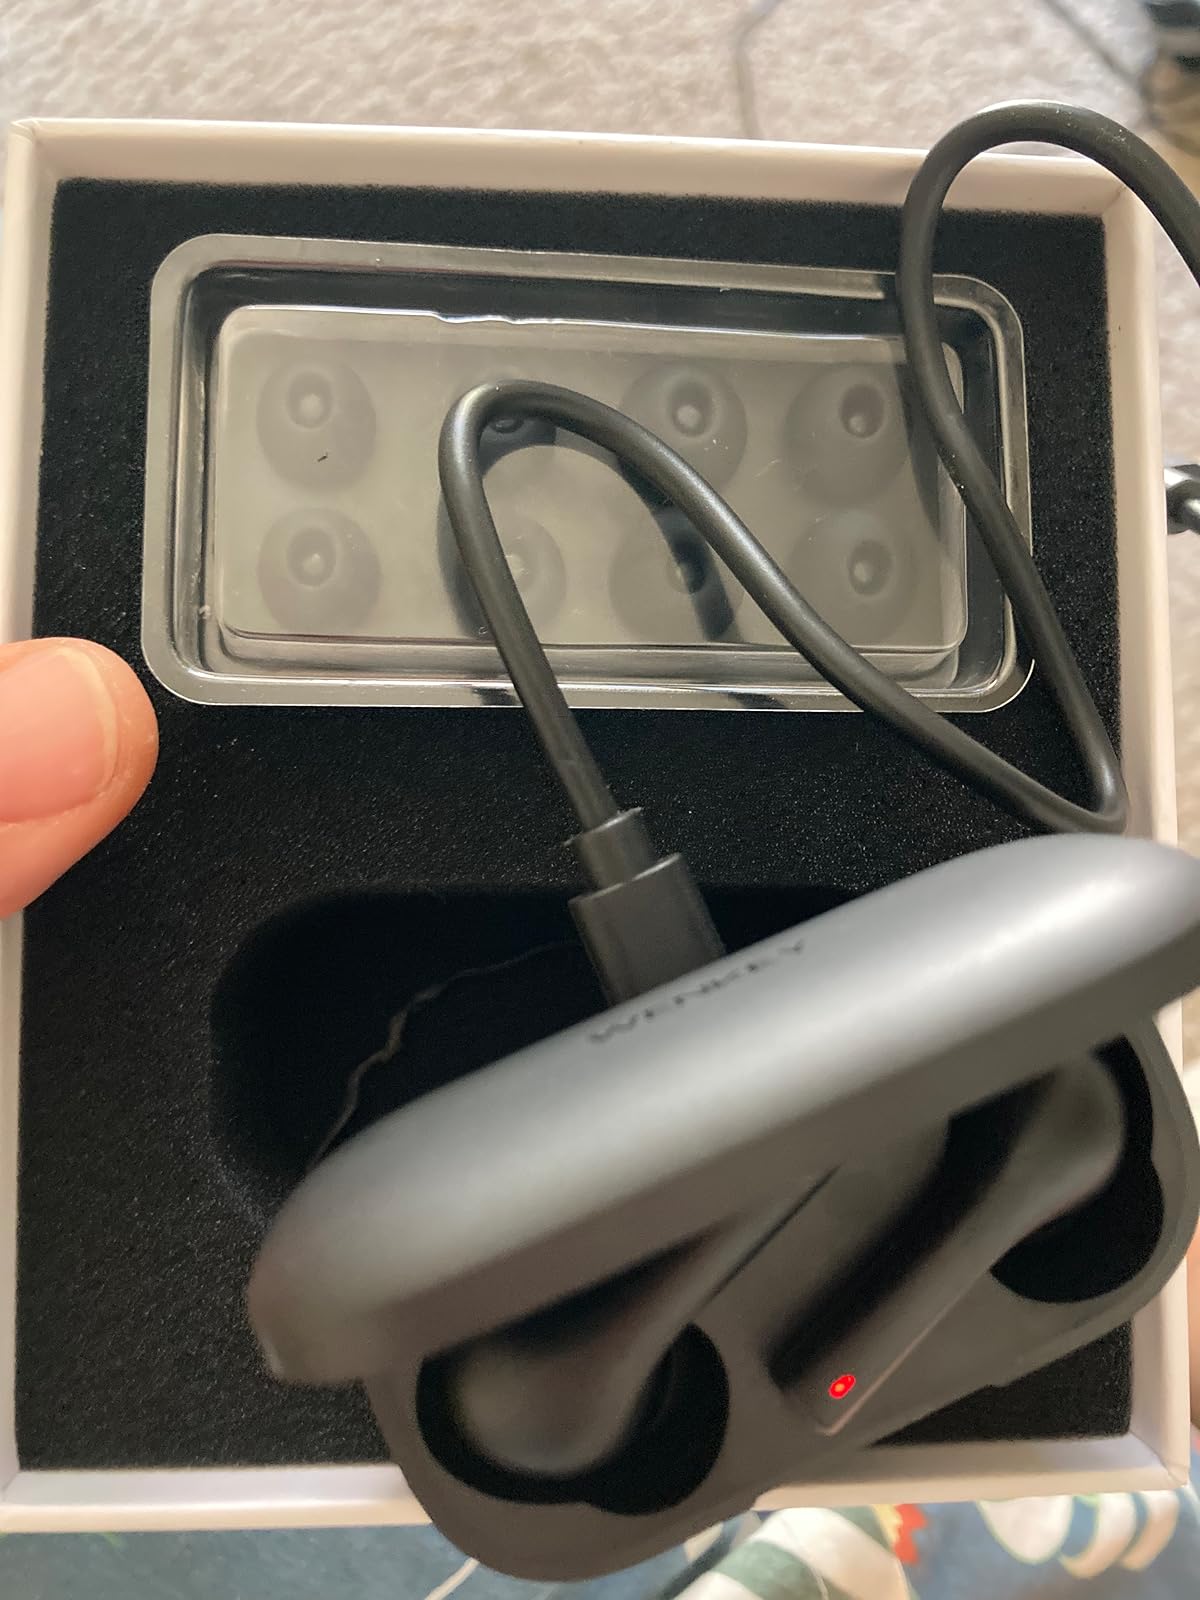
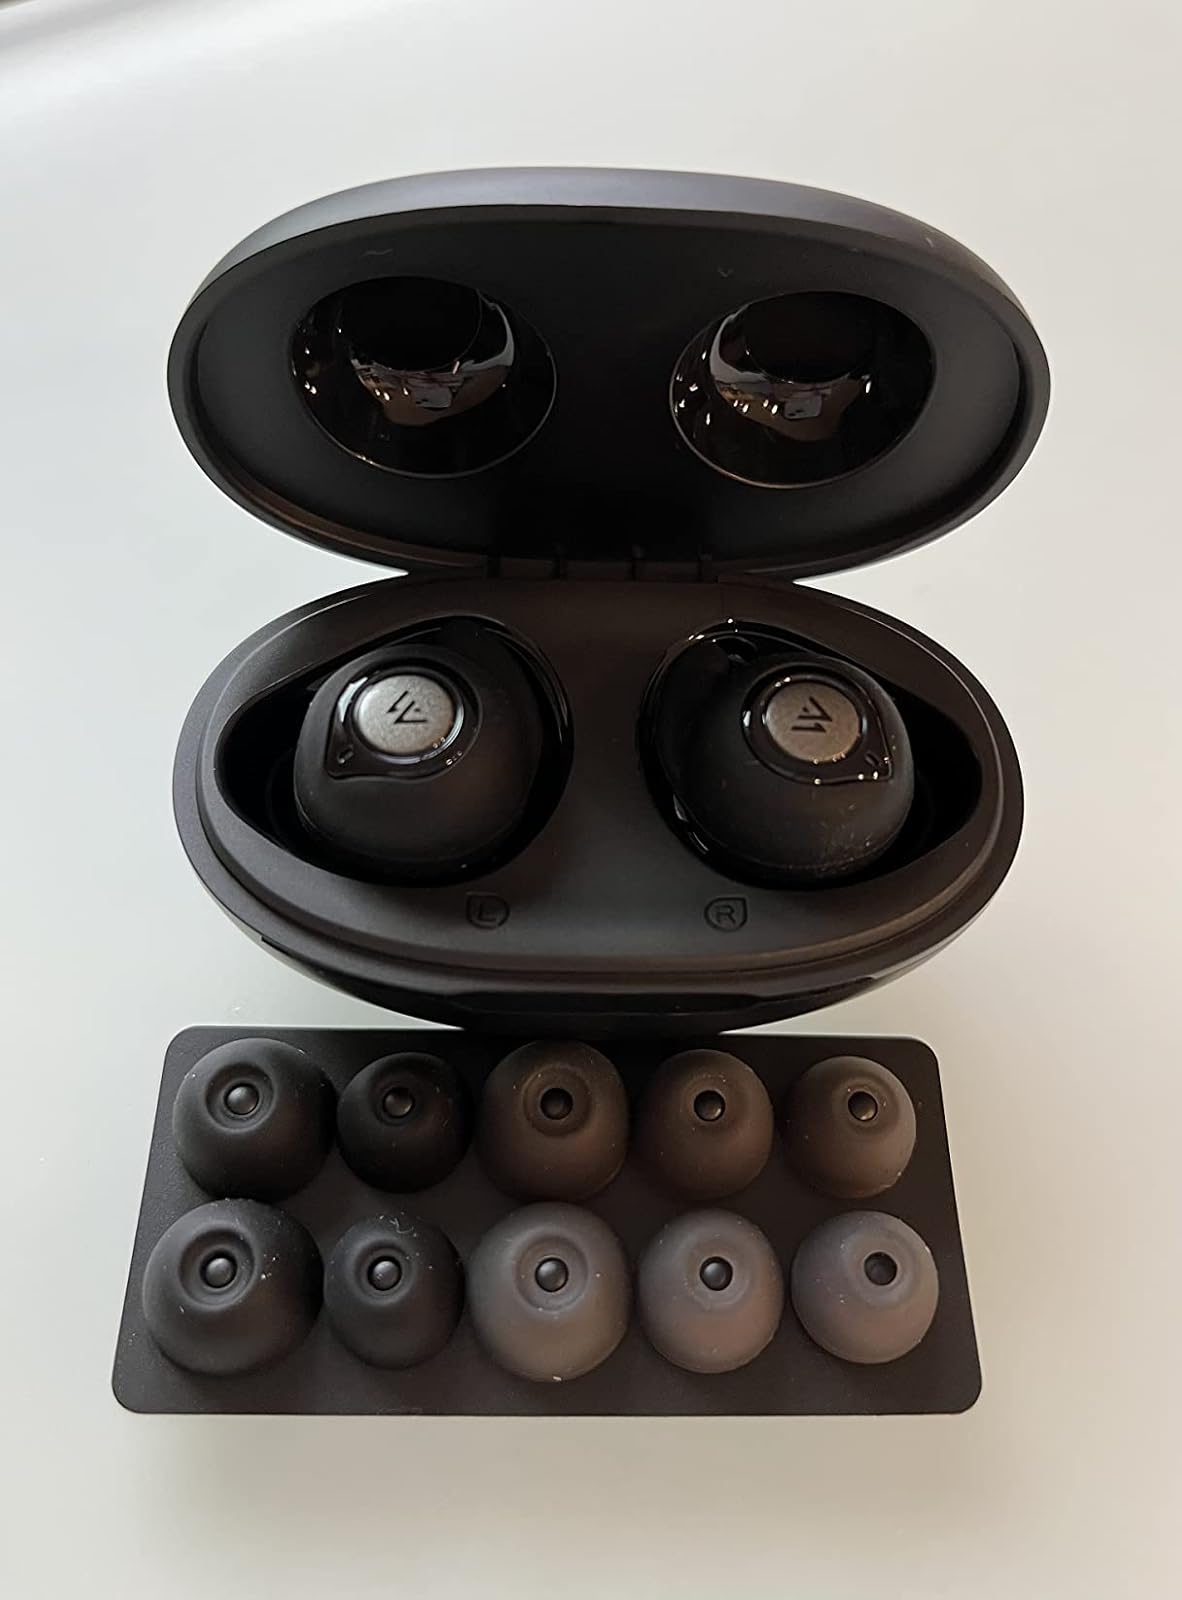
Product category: earbuds
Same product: no